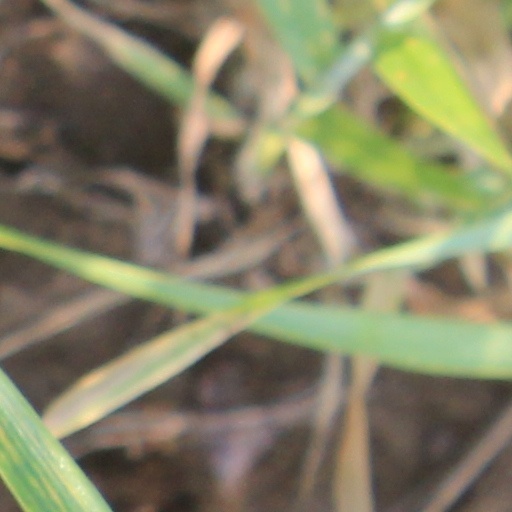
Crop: wheat